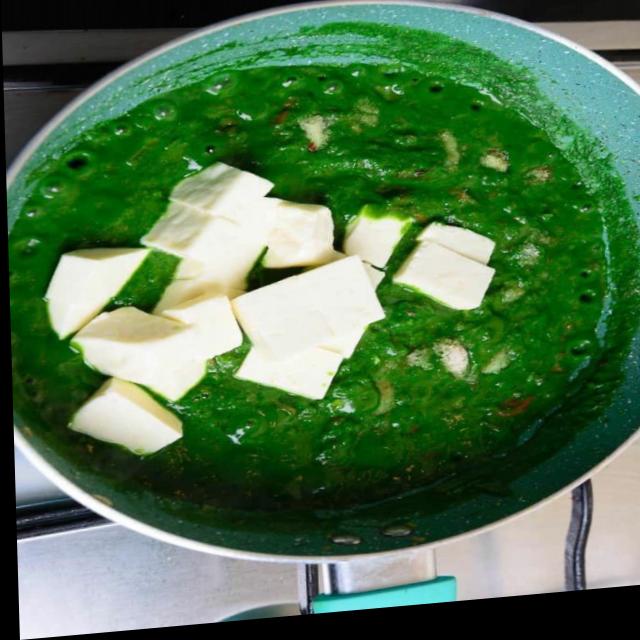
Dish: palak_paneer